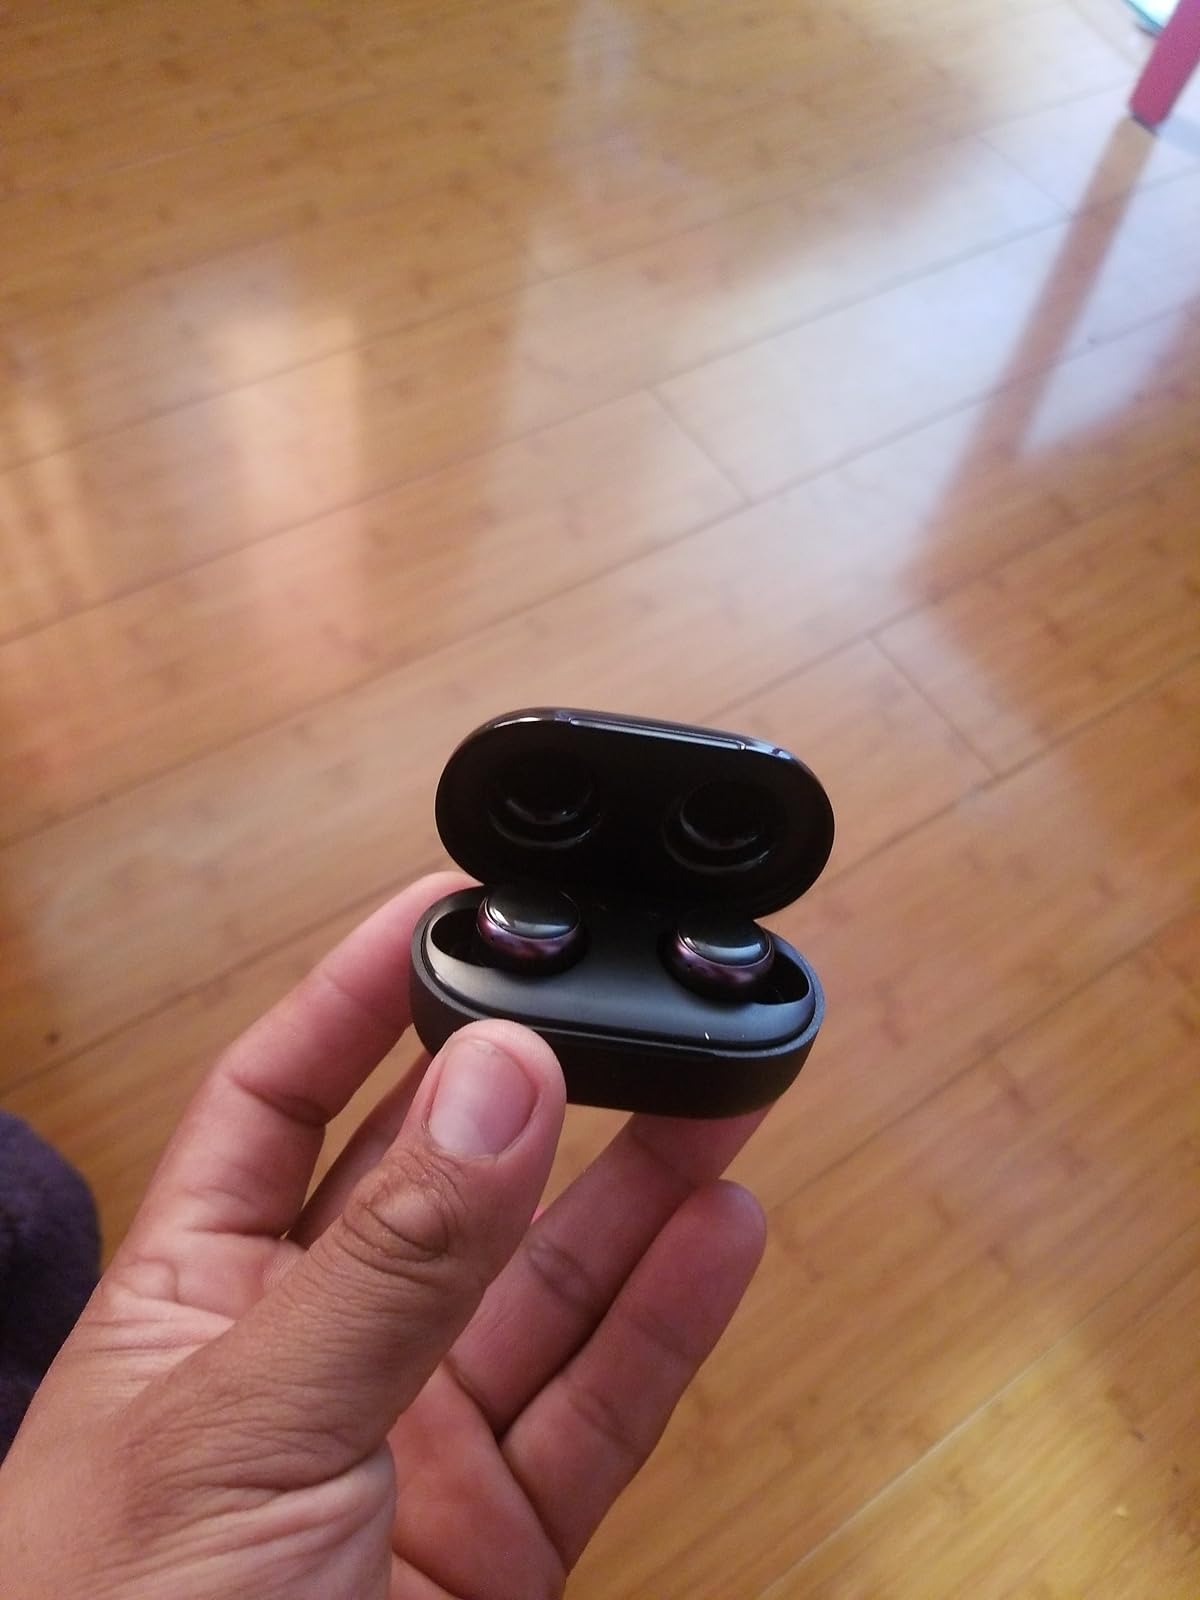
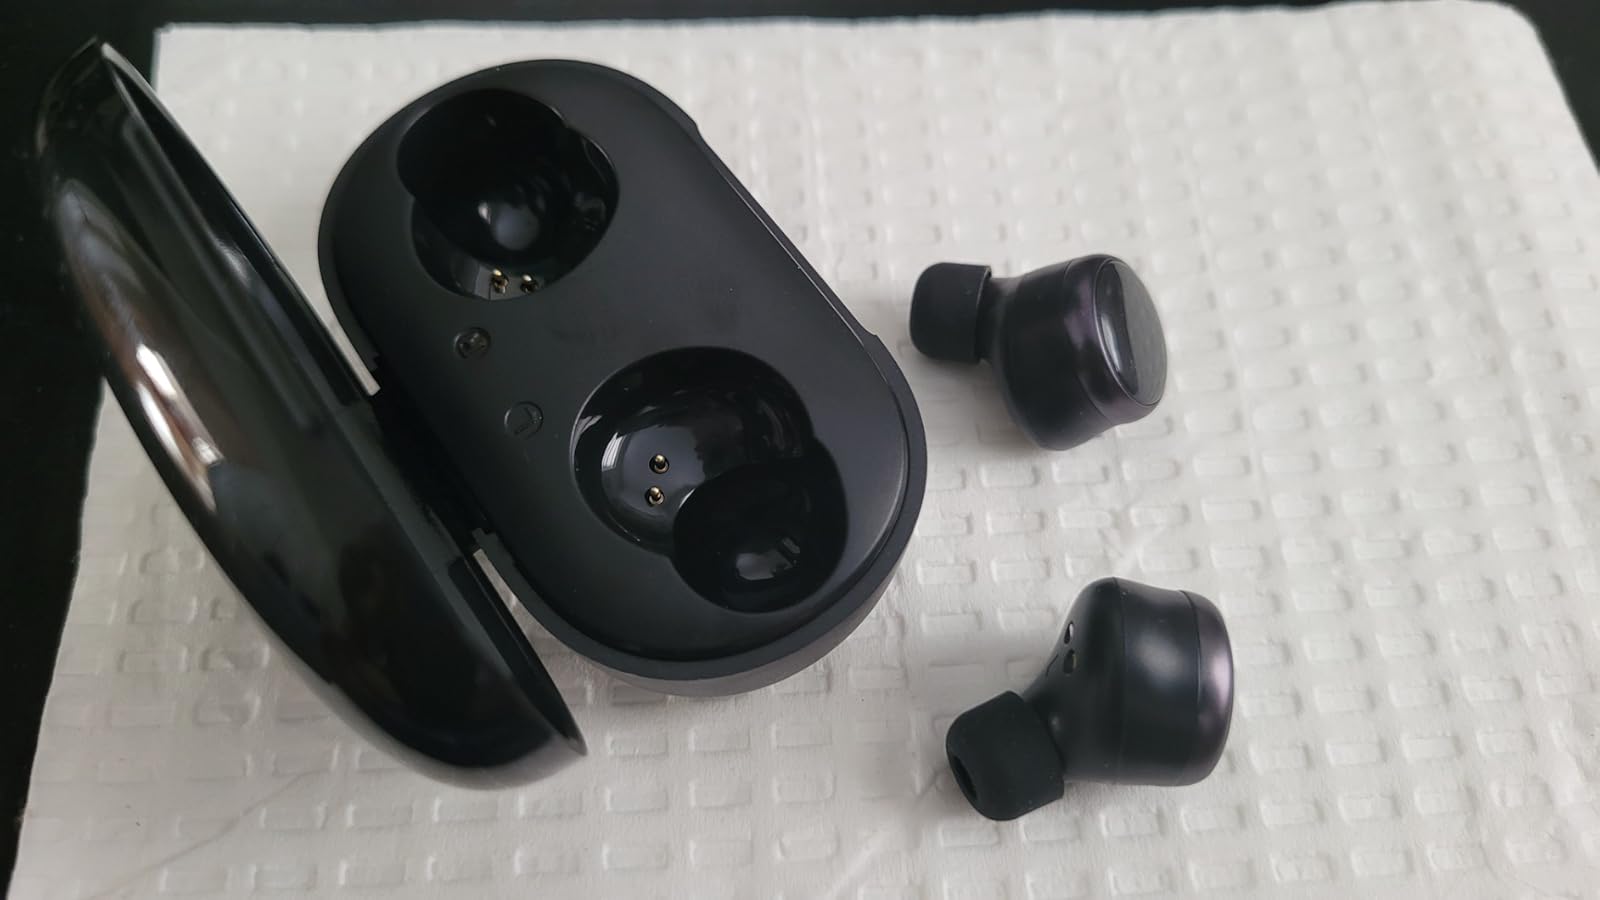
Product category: earbuds
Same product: yes